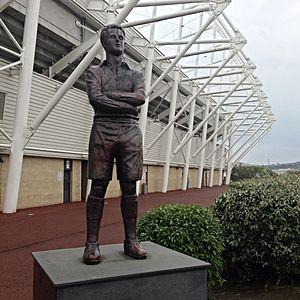
Ivor John Allchurch est un footballeur gallois au poste d'attaquant.